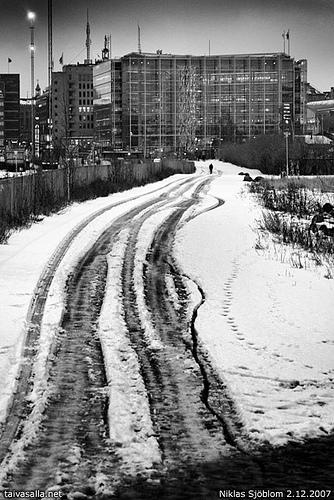
Weather: snow or frosty